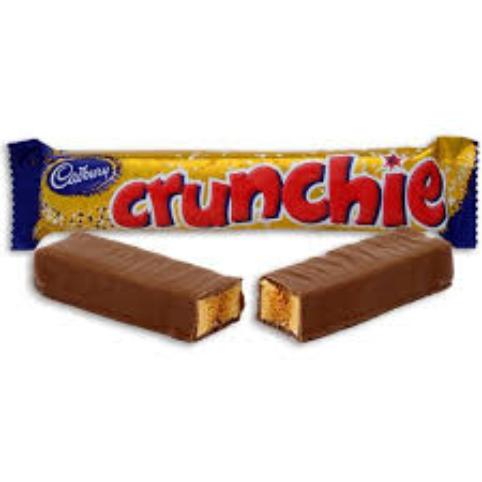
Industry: Food